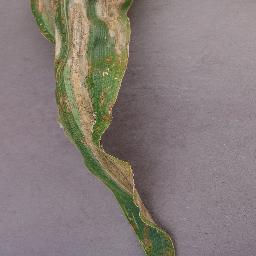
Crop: corn
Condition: (maize)_northern_blight